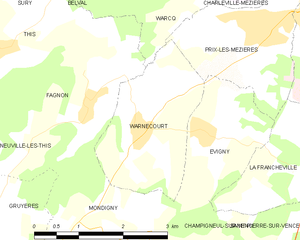
Carte des communes françaises: Warnécourt